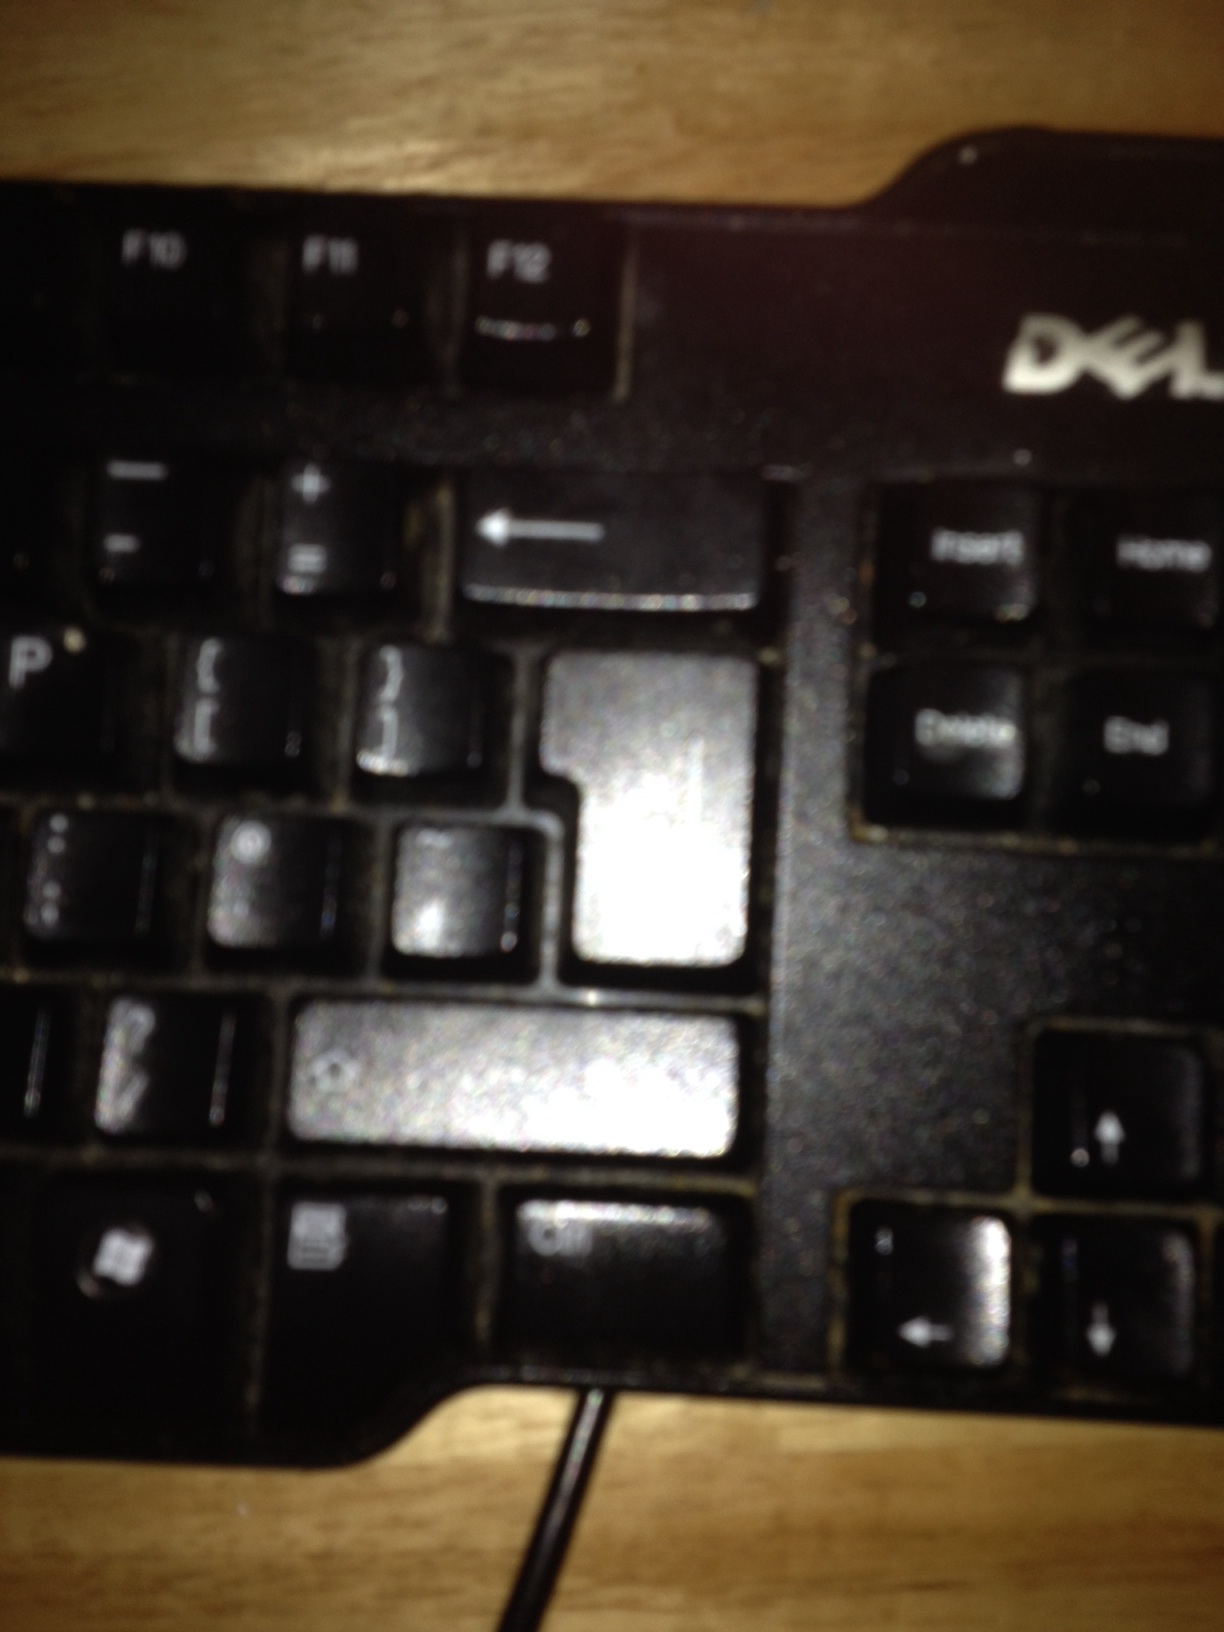Question: What color is the keyboard?
Answer: black